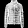
Label: Coat